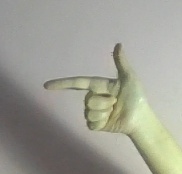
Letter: yaa